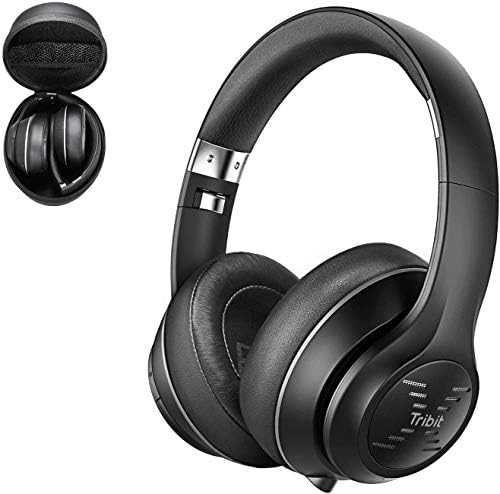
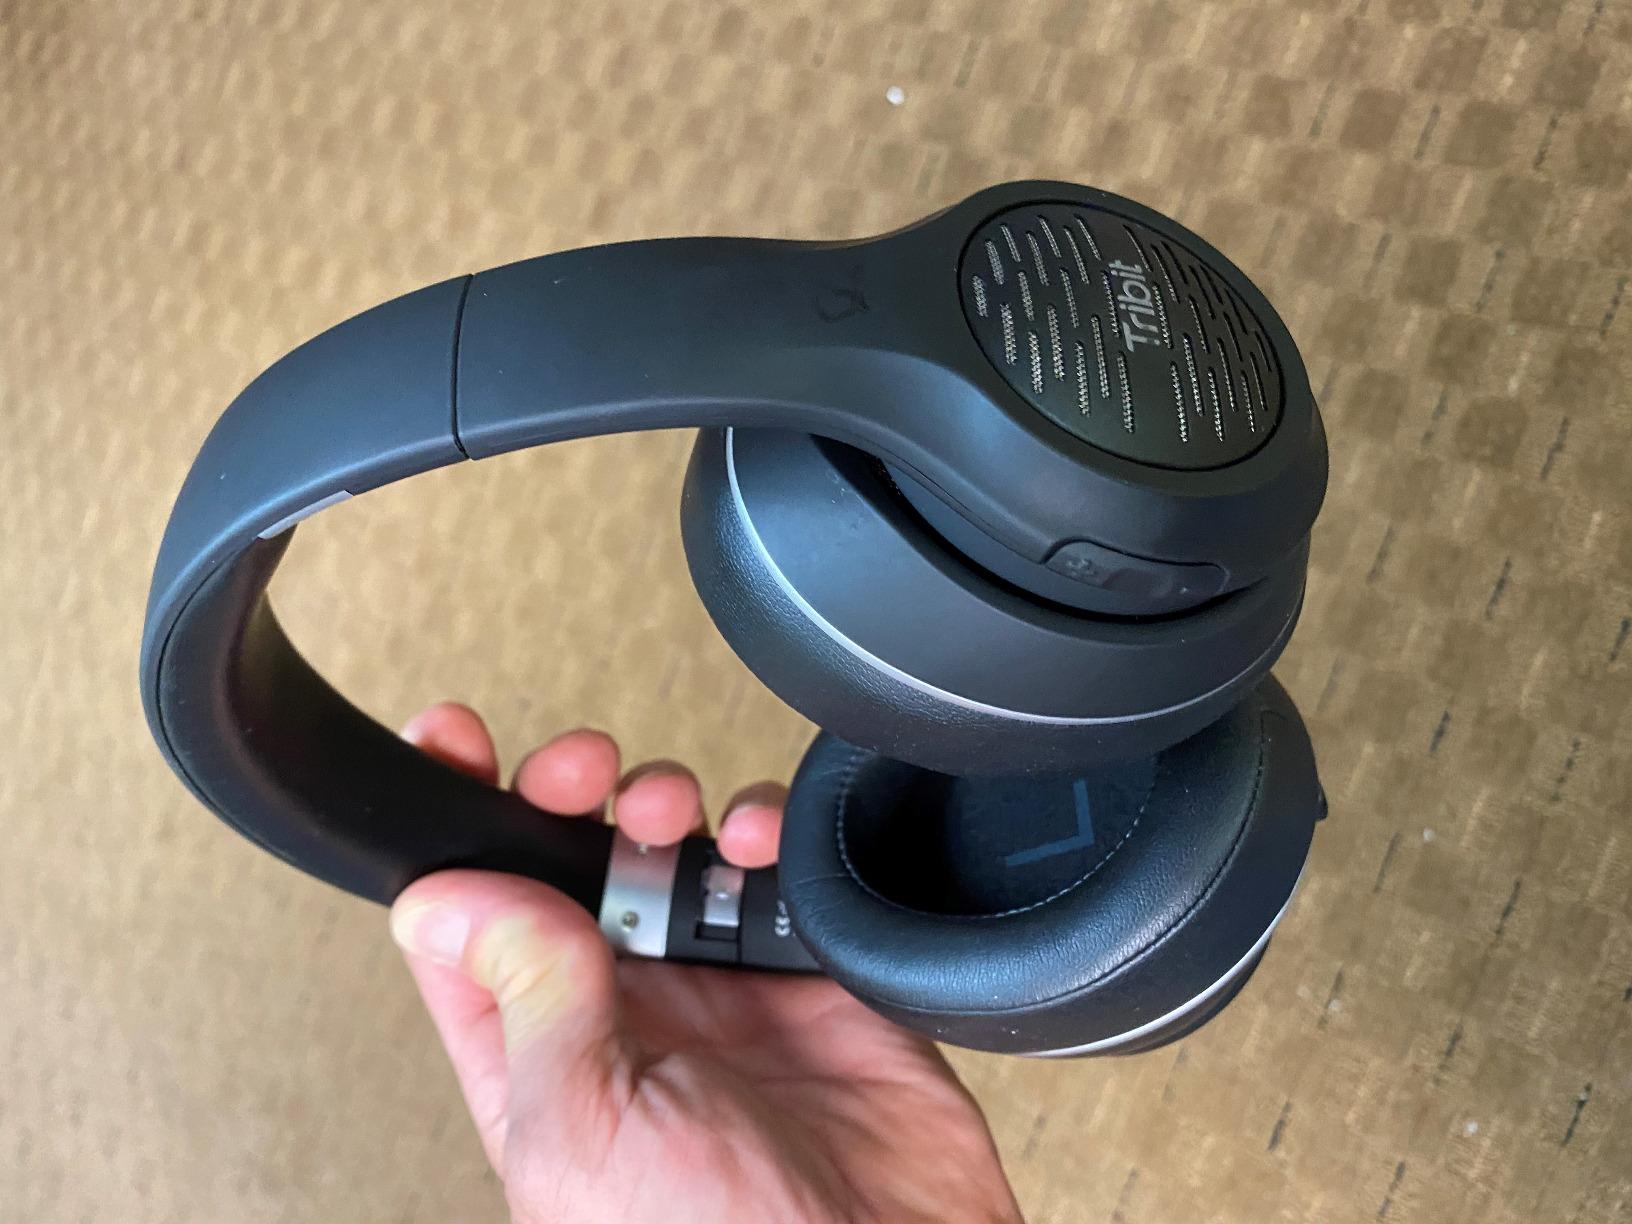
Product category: headphones
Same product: yes